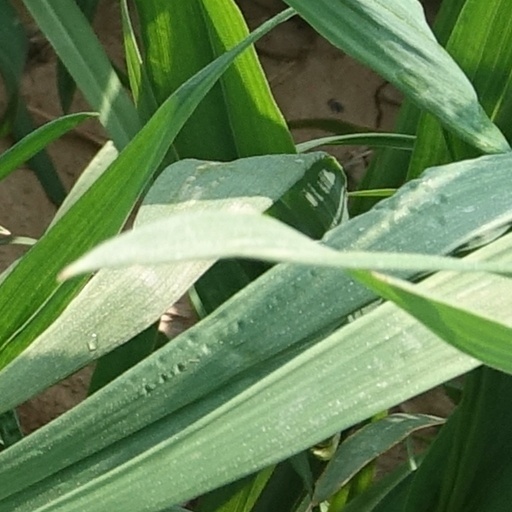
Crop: wheat